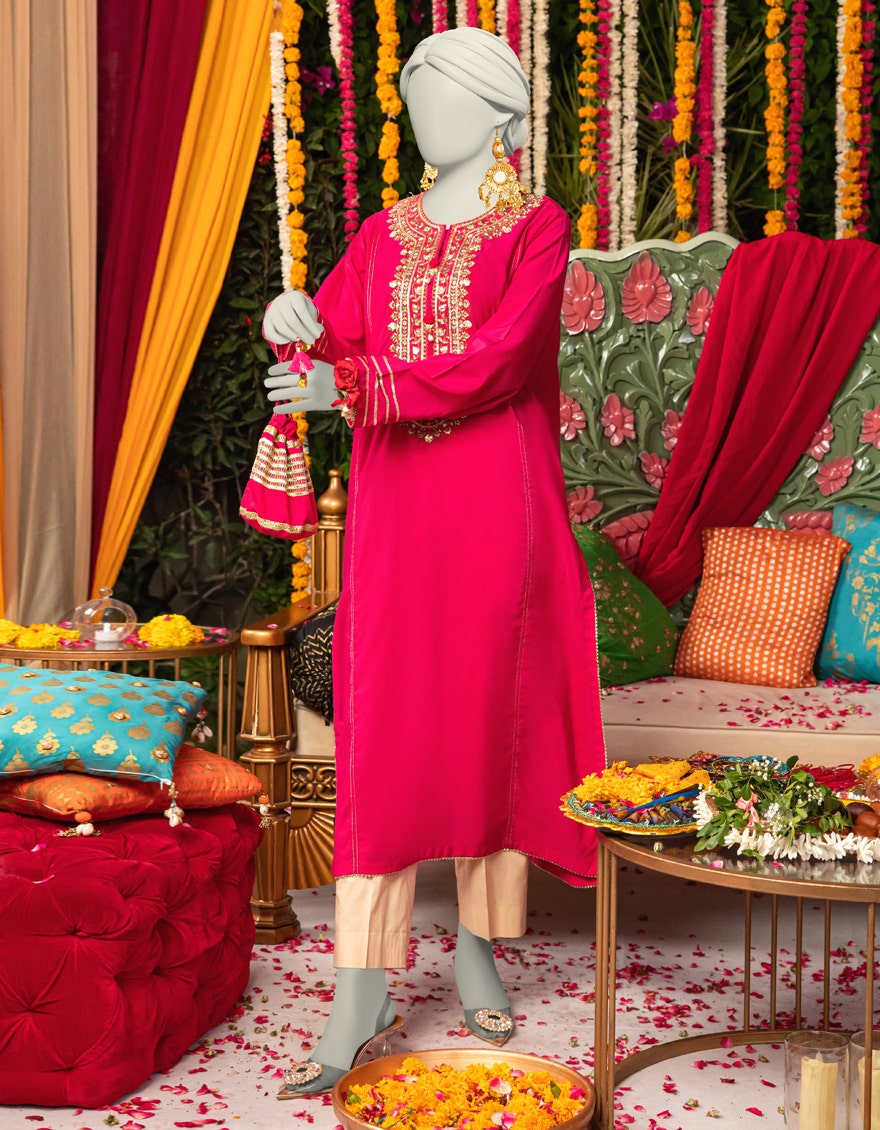
pink gold embroidered long kurta